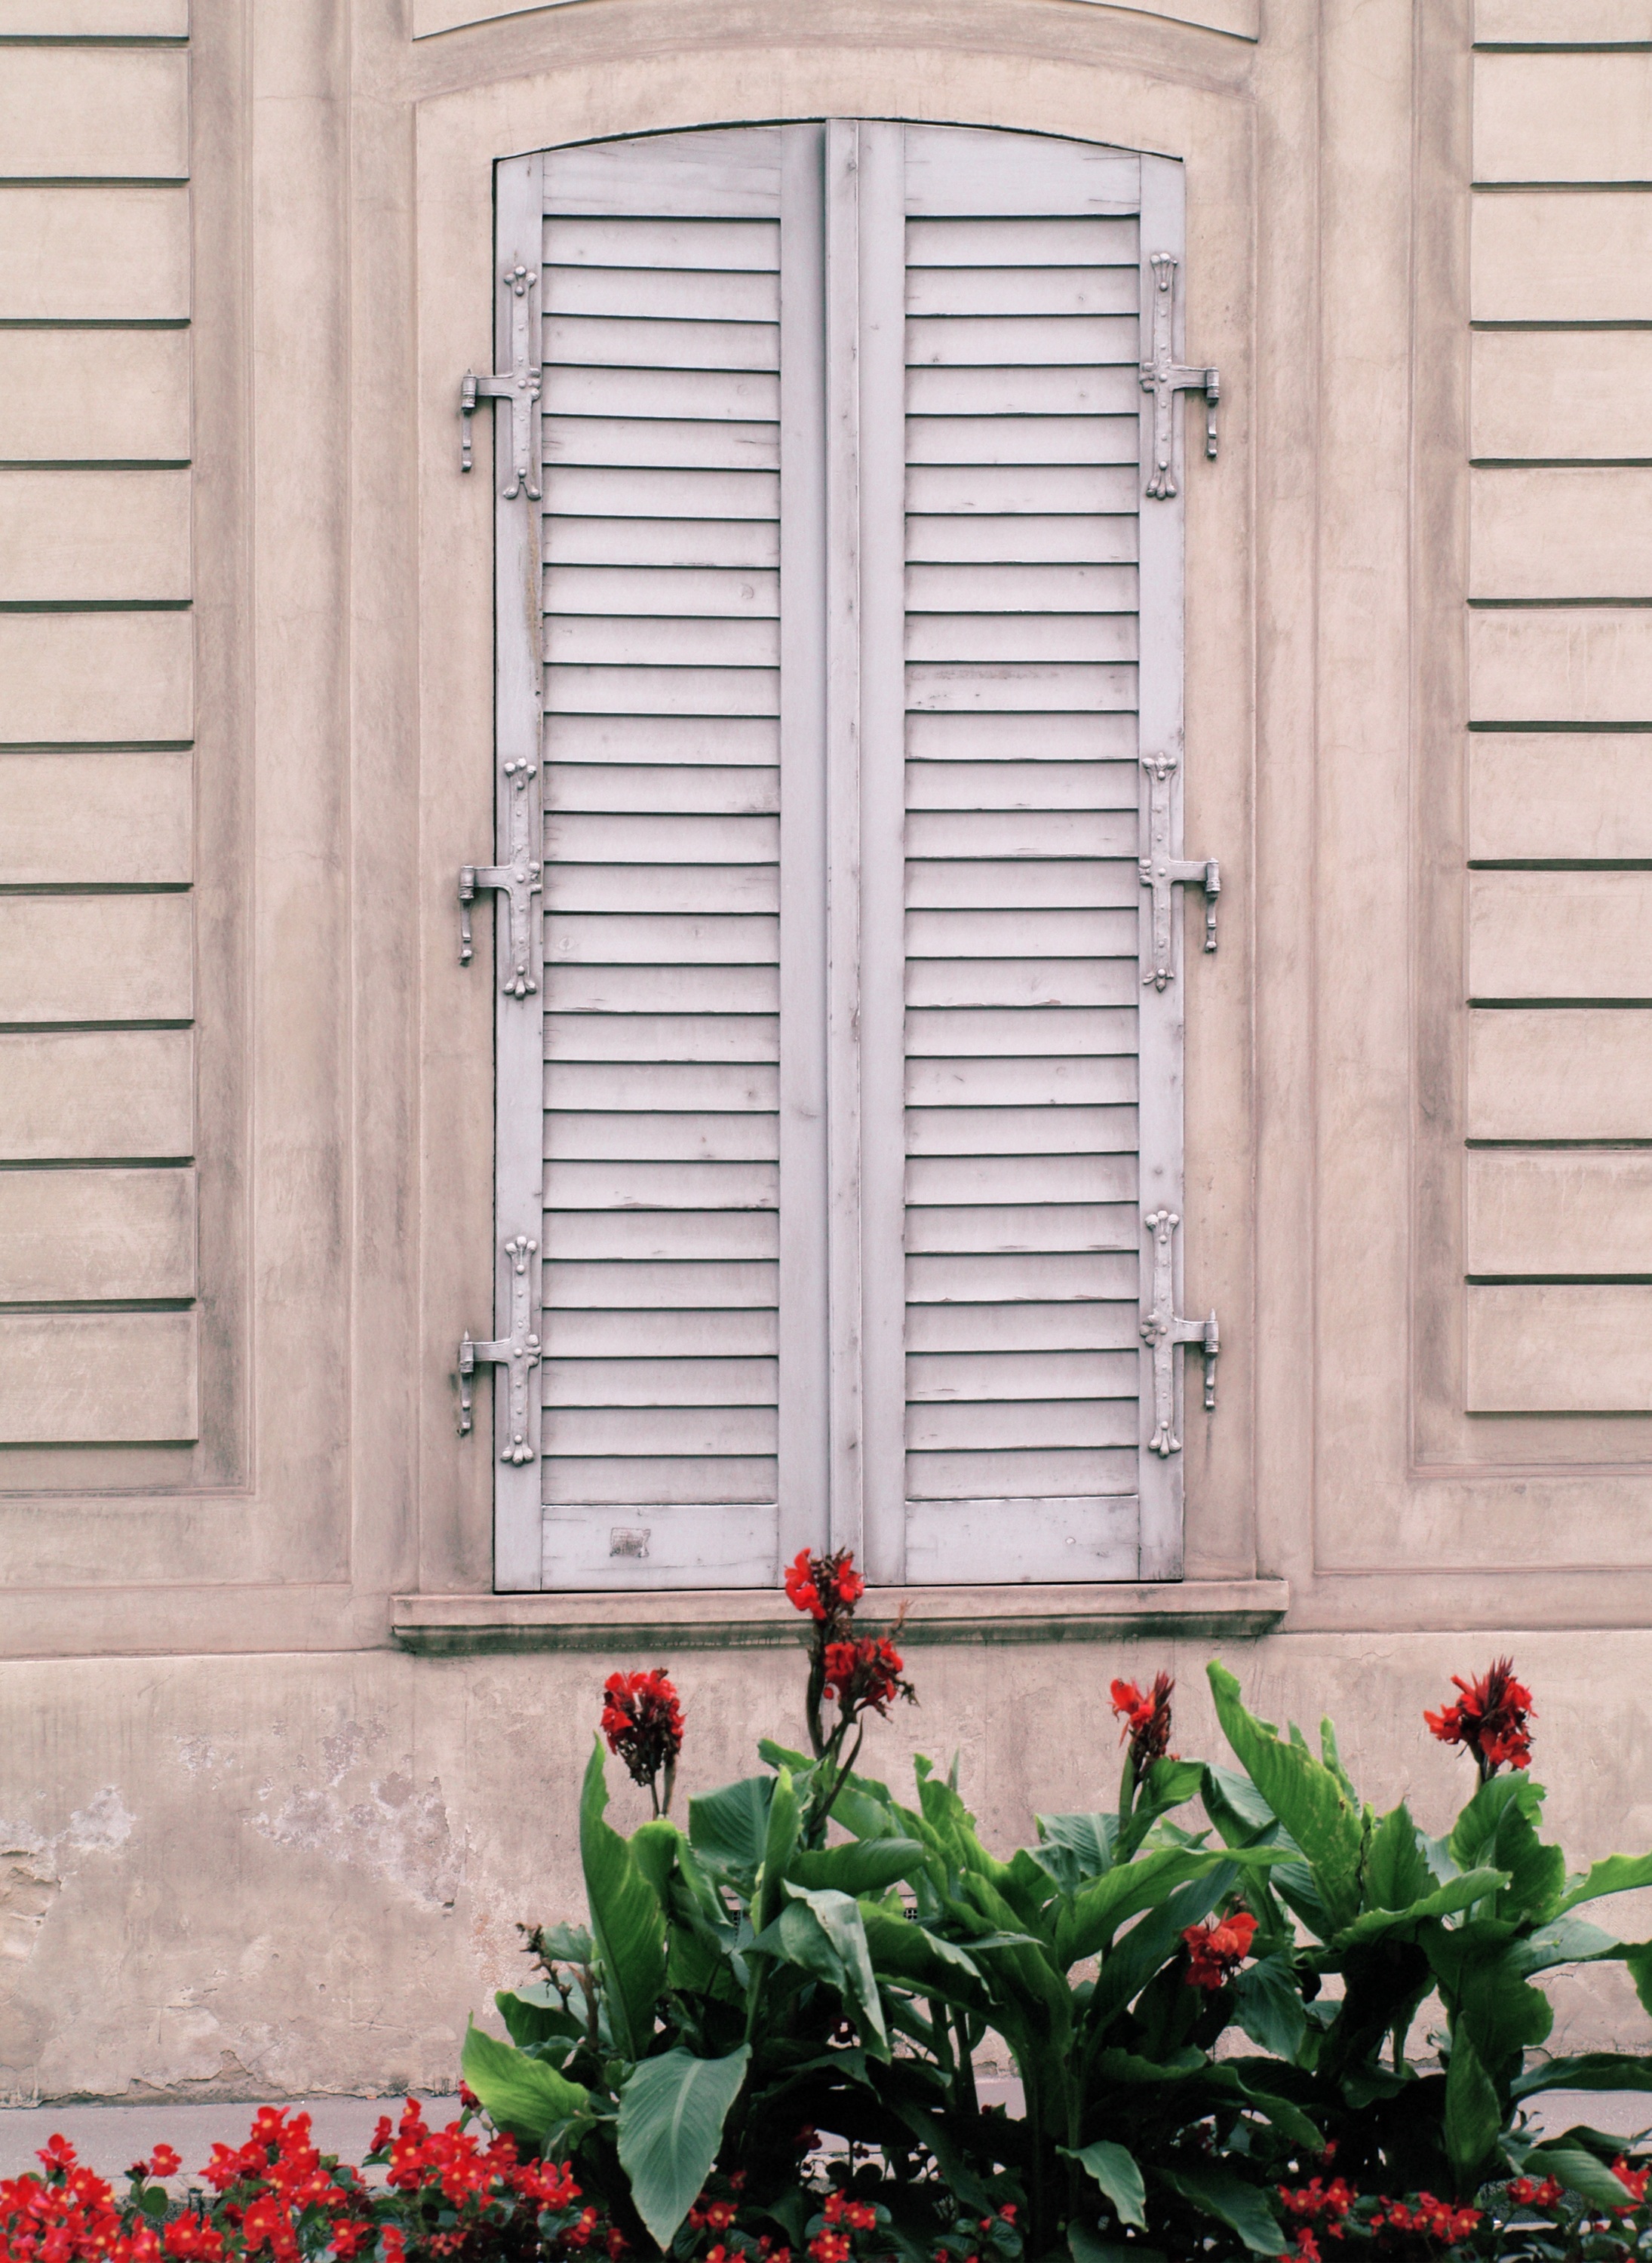
wood, window, building, old, wall, facade, door, shutter, flowers, interior design, austria, vienna, window blind, window covering, window treatment